Sciatica

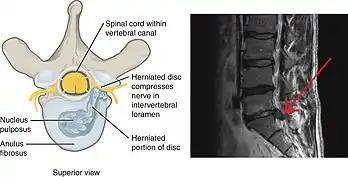
Left: Illustration of herniated spinal disc, superior view. Right: MRI showing herniated L5-S1 disc (red arrow tip), sagittal view.

Intraspinal, or discogenic sciatica refers to sciatica whose pathology involves the spine. In 90% of sciatica cases, this can occur as a result of a spinal disc bulge or herniation. Sciatica is generally caused by the compression of lumbar nerves L4 or L5 or sacral nerve S1. Less commonly, sacral nerves S2 or S3 may cause sciatica.